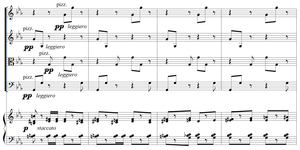
Louis Vierne, Quintette pour piano et cordes, op.42, 3e mouvement, mes. 134-137
Le Quintette pour piano et cordes, op. 42, est une œuvre de Louis Vierne en trois mouvements pour piano et quatuor à cordes.